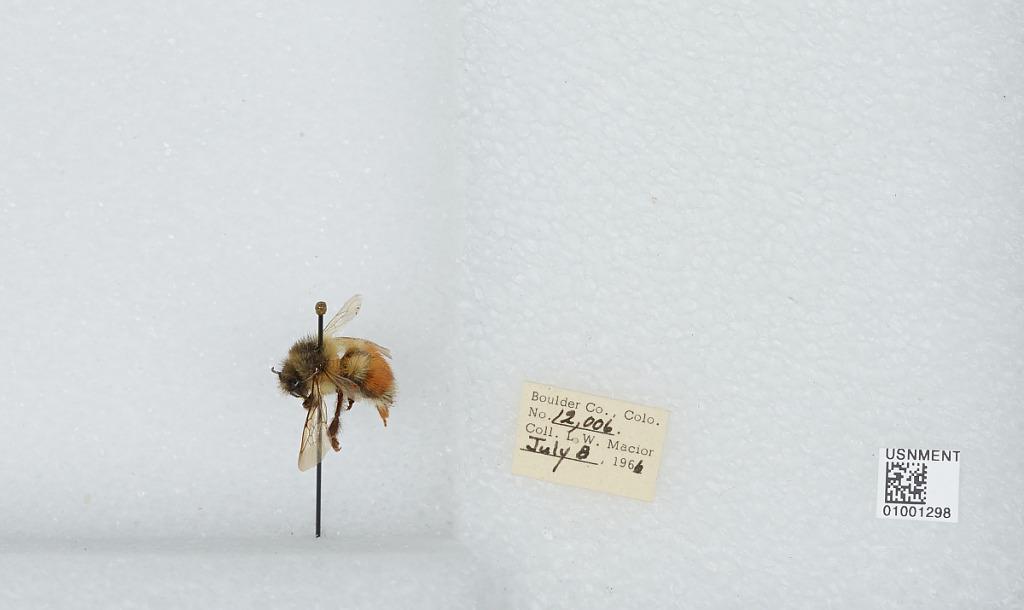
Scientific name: Bombus (Pyrobombus) melanopygus Nylander
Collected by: L. Macior
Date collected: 1966-7-8
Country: United States
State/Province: Colorado
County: Boulder
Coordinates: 40.015, -105.27